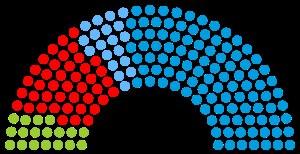
Cette liste présente les 180 membres de la 17ᵉ législature du Landtag de Bavière au moment de leur élection le 15 septembre 2013 lors des élections régionales de 2013 en Bavière. Elle présente les élus du land et précise si l'élu a été élu dans le cadre d'une des 90 circonscriptions de manière directe, ou par le scrutin proportionnel de Hare.